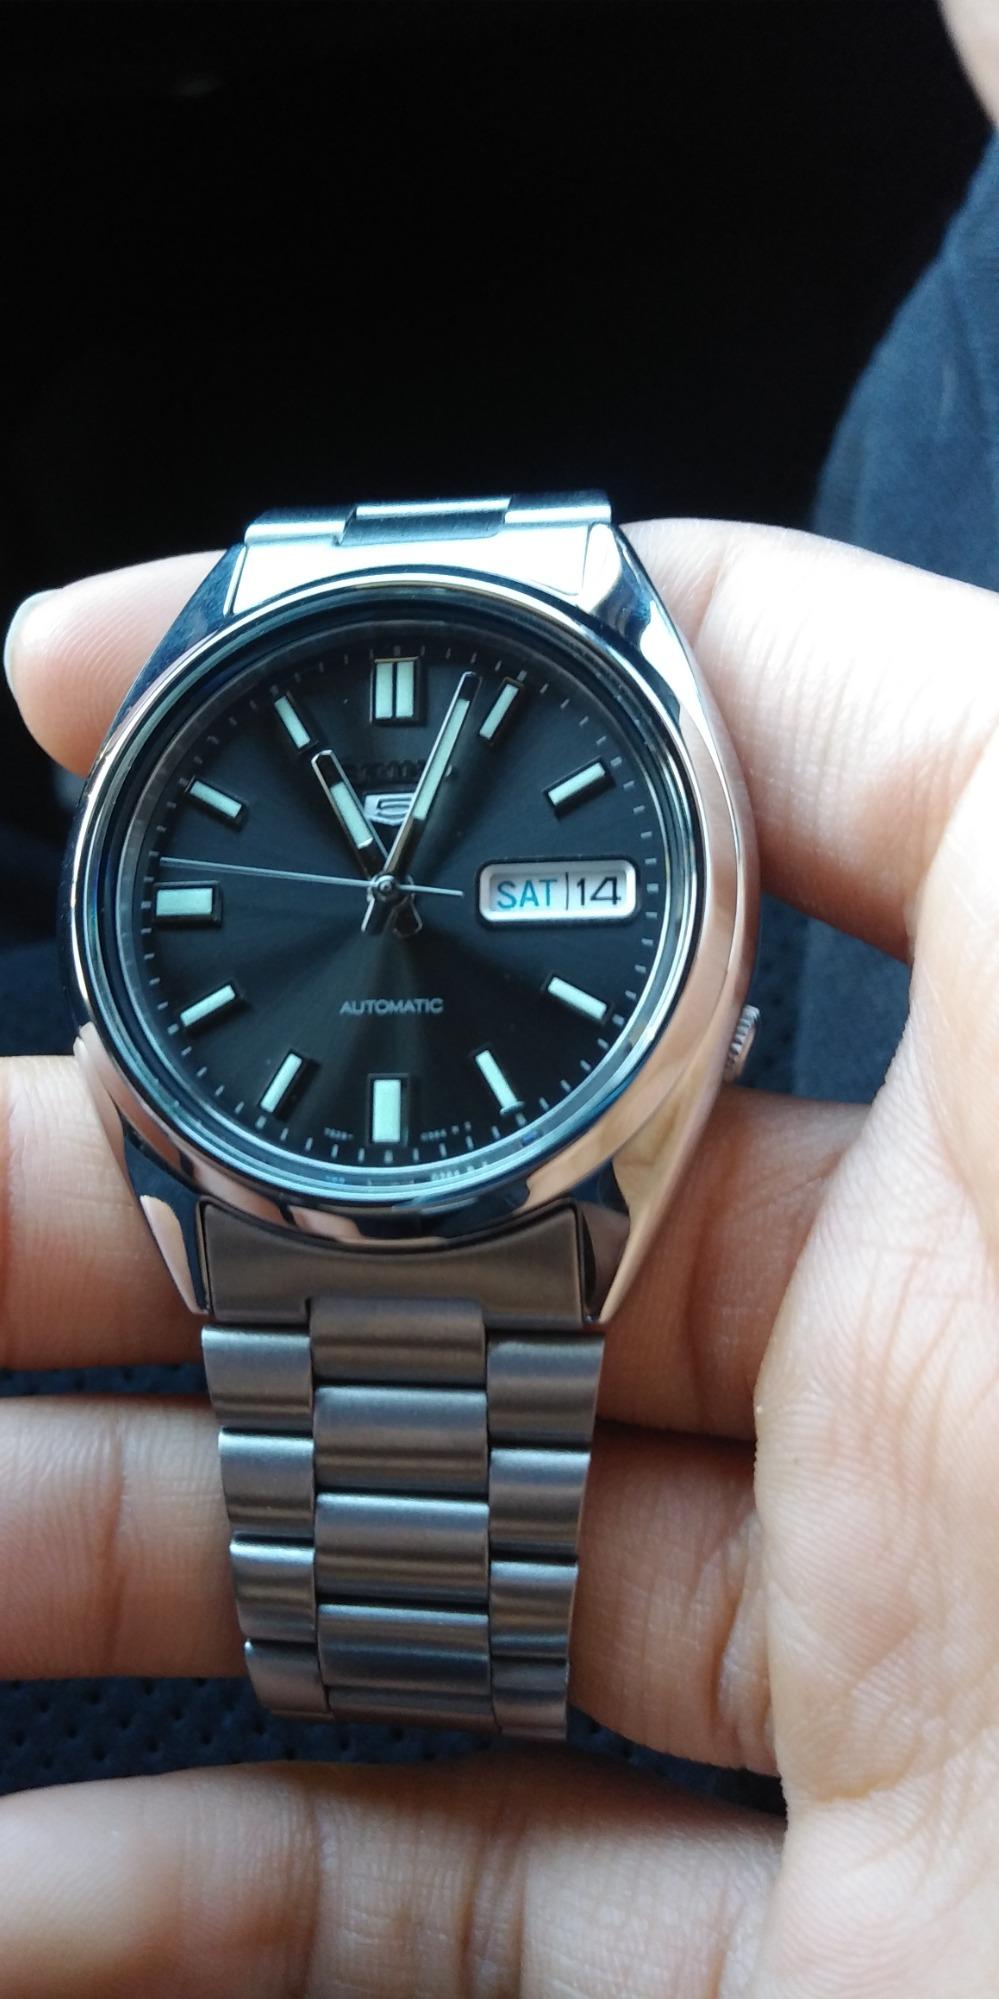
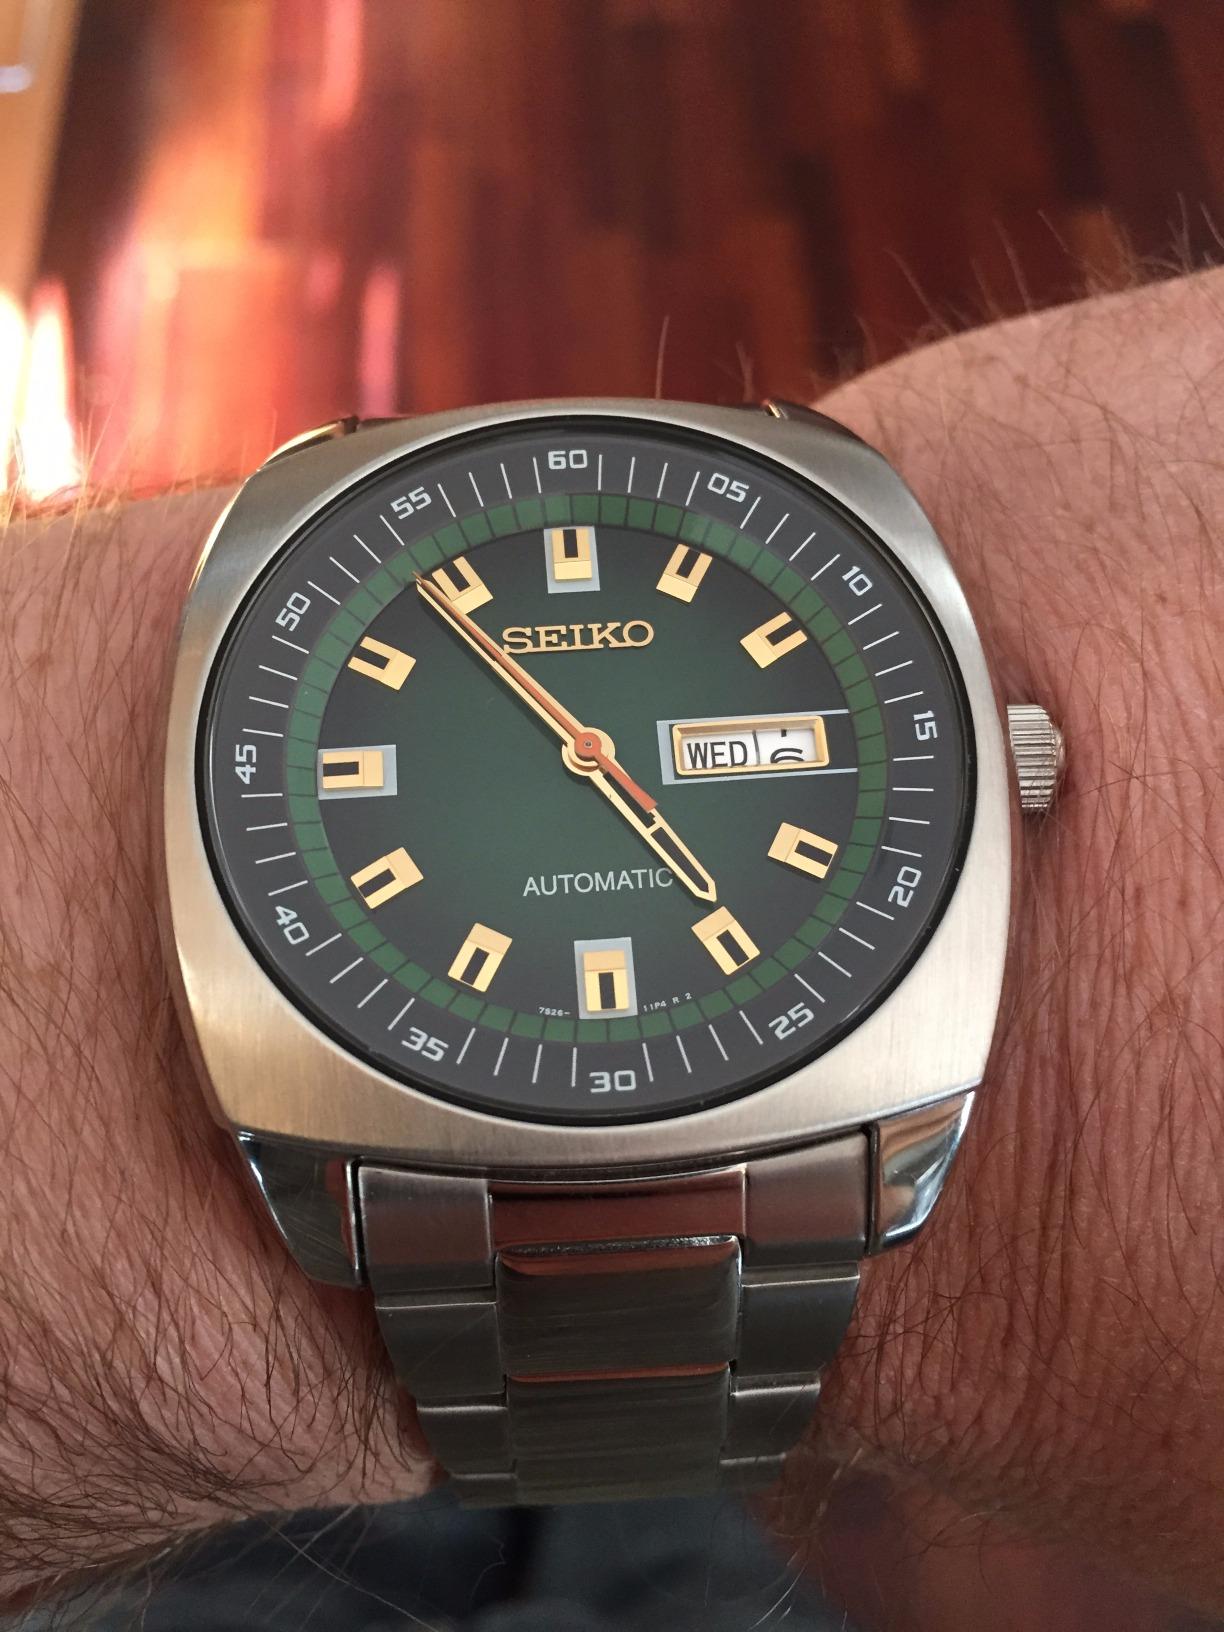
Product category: accessories_watch
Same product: no